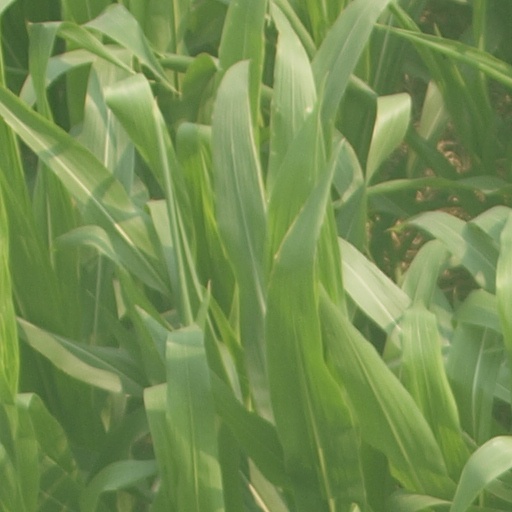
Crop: maize; corn